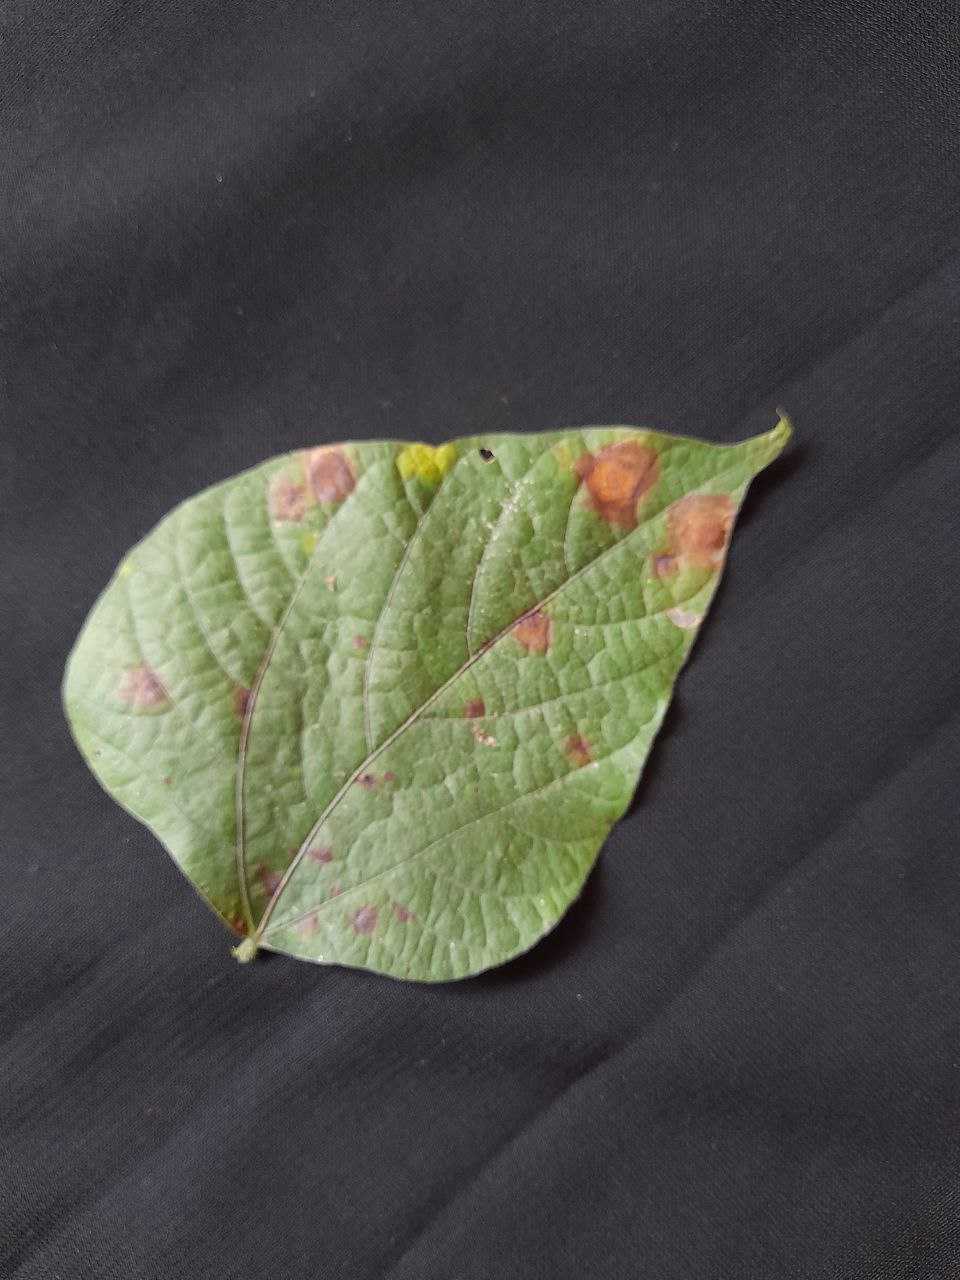
Crop: bean
Leaf condition: Rust